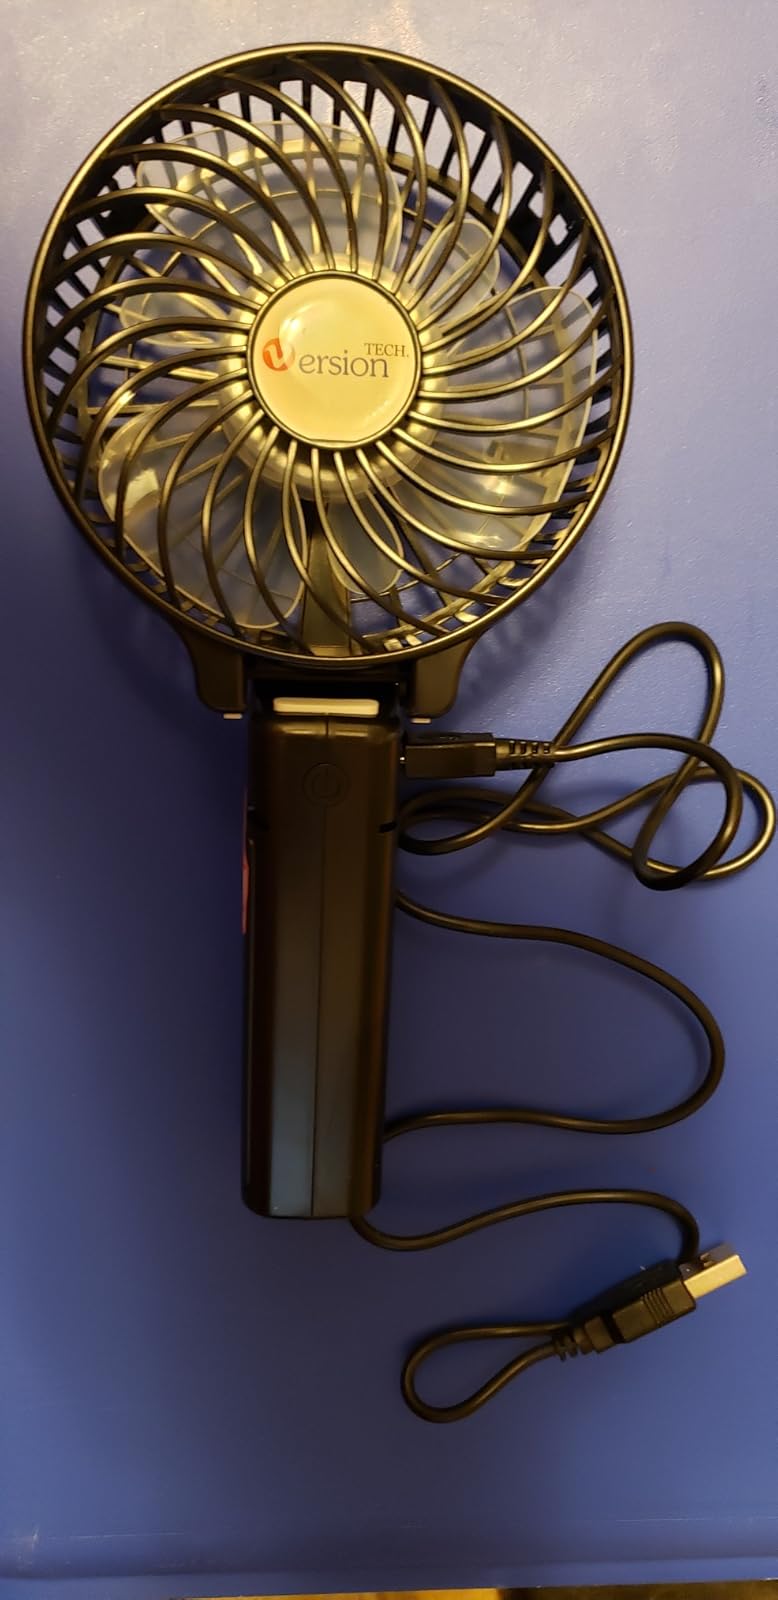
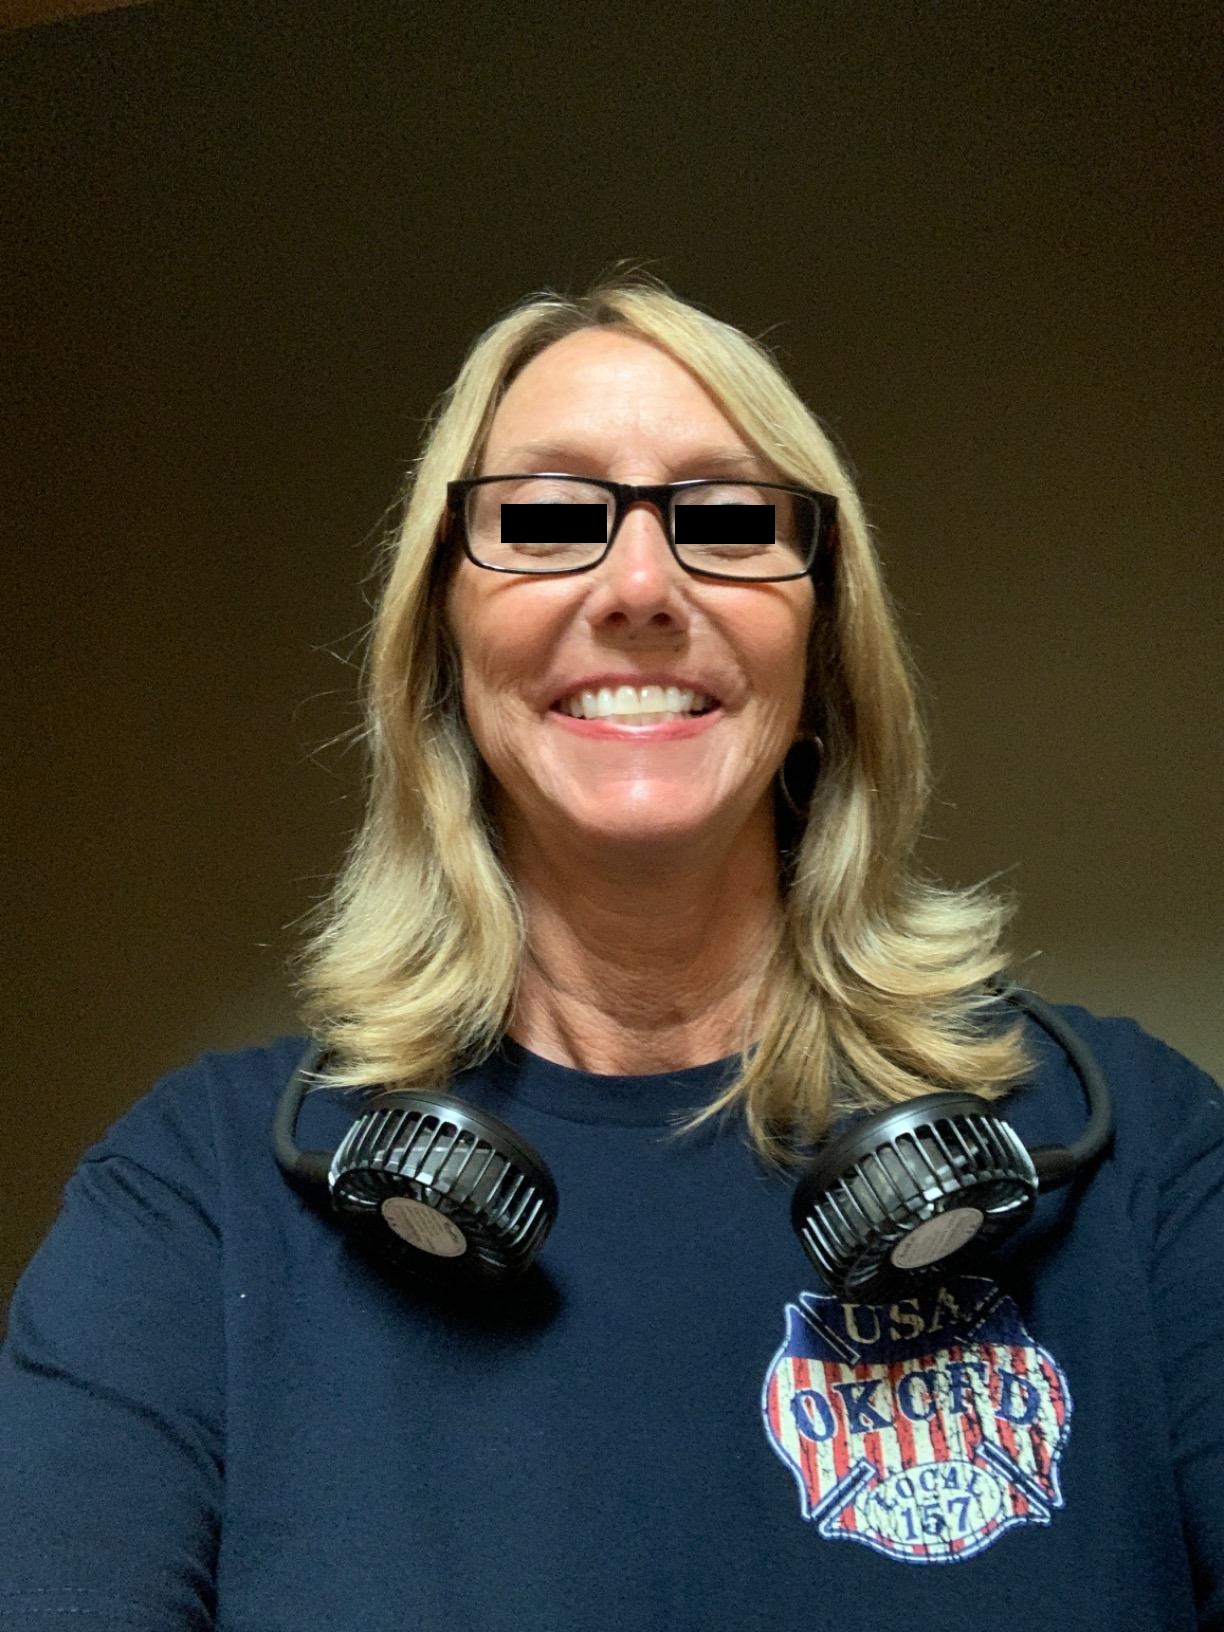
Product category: fan
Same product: no